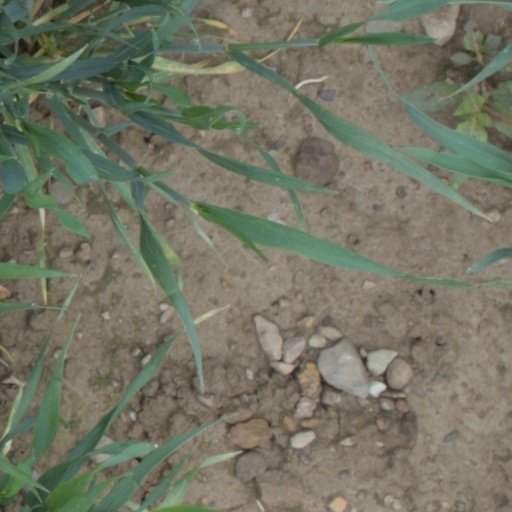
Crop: wheat